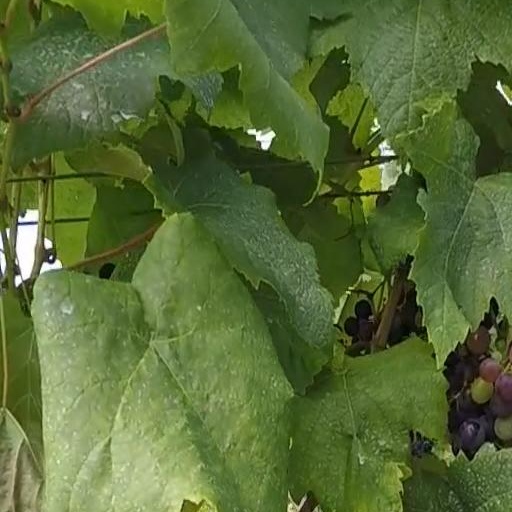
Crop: grape